Elite Forces of Malaysia

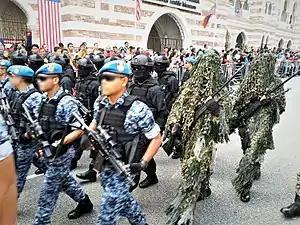

As conditions deteriorated, General Sir John Harding, the Commander-in-Chief of the British Far East Command, sought officers with expertise in jungle warfare. Major Micheal 'Mad Mike' Calvert, a veteran of the "Chindits" (a British India special force during World War II), volunteered to evaluate the situation in Malaya. In 1952, he was granted permission to establish a special force to operate deep in the jungle, which he named the Malayan Scouts.